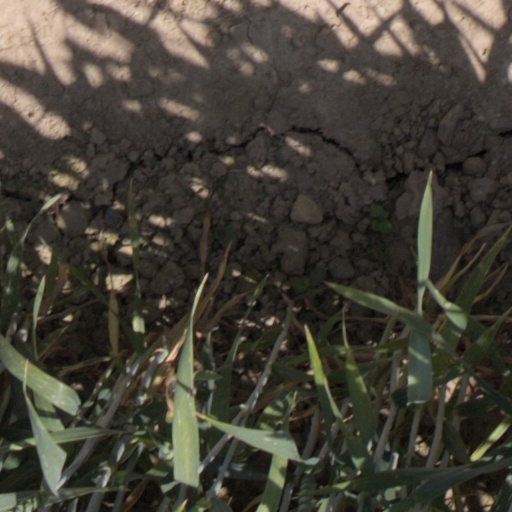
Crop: wheat